Wilamaya Patjxa

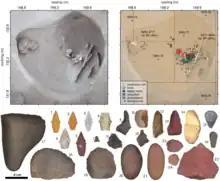
Warawara, Wilamaya Patjxa burial Individual 6 (WMP6). Warawara was a young adult female interred with a large-mammal hunting toolkit 9000 years ago at the archaeological site of Wilamaya Patjxa

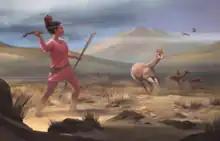
An artistic reconstruction of Warawara hunting vicuña. The reconstruction is based on archaeological findings, rock art, and other archaeological evidence from the region. Artwork by Matthew Verdolivo in consultation with Randy Haas.

The burial assemblage is by far the richest of the burials excavated at Wilamaya Patjxa and the nearby site of Soro Mik'aya Patjxa. The toolkit likely represents a large-mammal hunting toolkit. Five complete projectile points were likely used to dispatch large mammals including vicuña and taruca as indicated by the site's faunal assemblage. Microscopic examination of the projectile points confirm that they were indeed used as projectile points and not solely as knives or grave goods. The other tools in the kit include stone hide scrapers, flakes, a knife, choppers, cobbles, and red ocher, all of which were likely used for animal processing. The association of large-mammal hunting tools with a female individual suggests that the individual was likely a hunter. This conclusion follows from a previous cross-cultural study, which found that the tools people used in life tend to be those that accompany them to the grave.